List of gray wolf populations by country

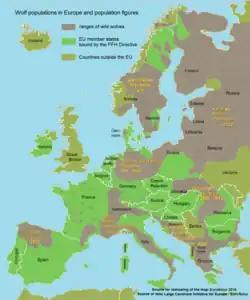
All populations, except that of Italy and Spain, are made up of the Eurasian wolf. "Canis lupus italicus" and "Canis lupus signatus" have been defined as separate subspecies.

Europe as of 2018 – excluding Russia, Belarus and Ukraine – has 17,000 wolves in over 28 countries.